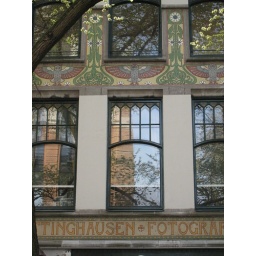
Art nouveau building upper floors in the Spui area - ground floor now a kebab shop!